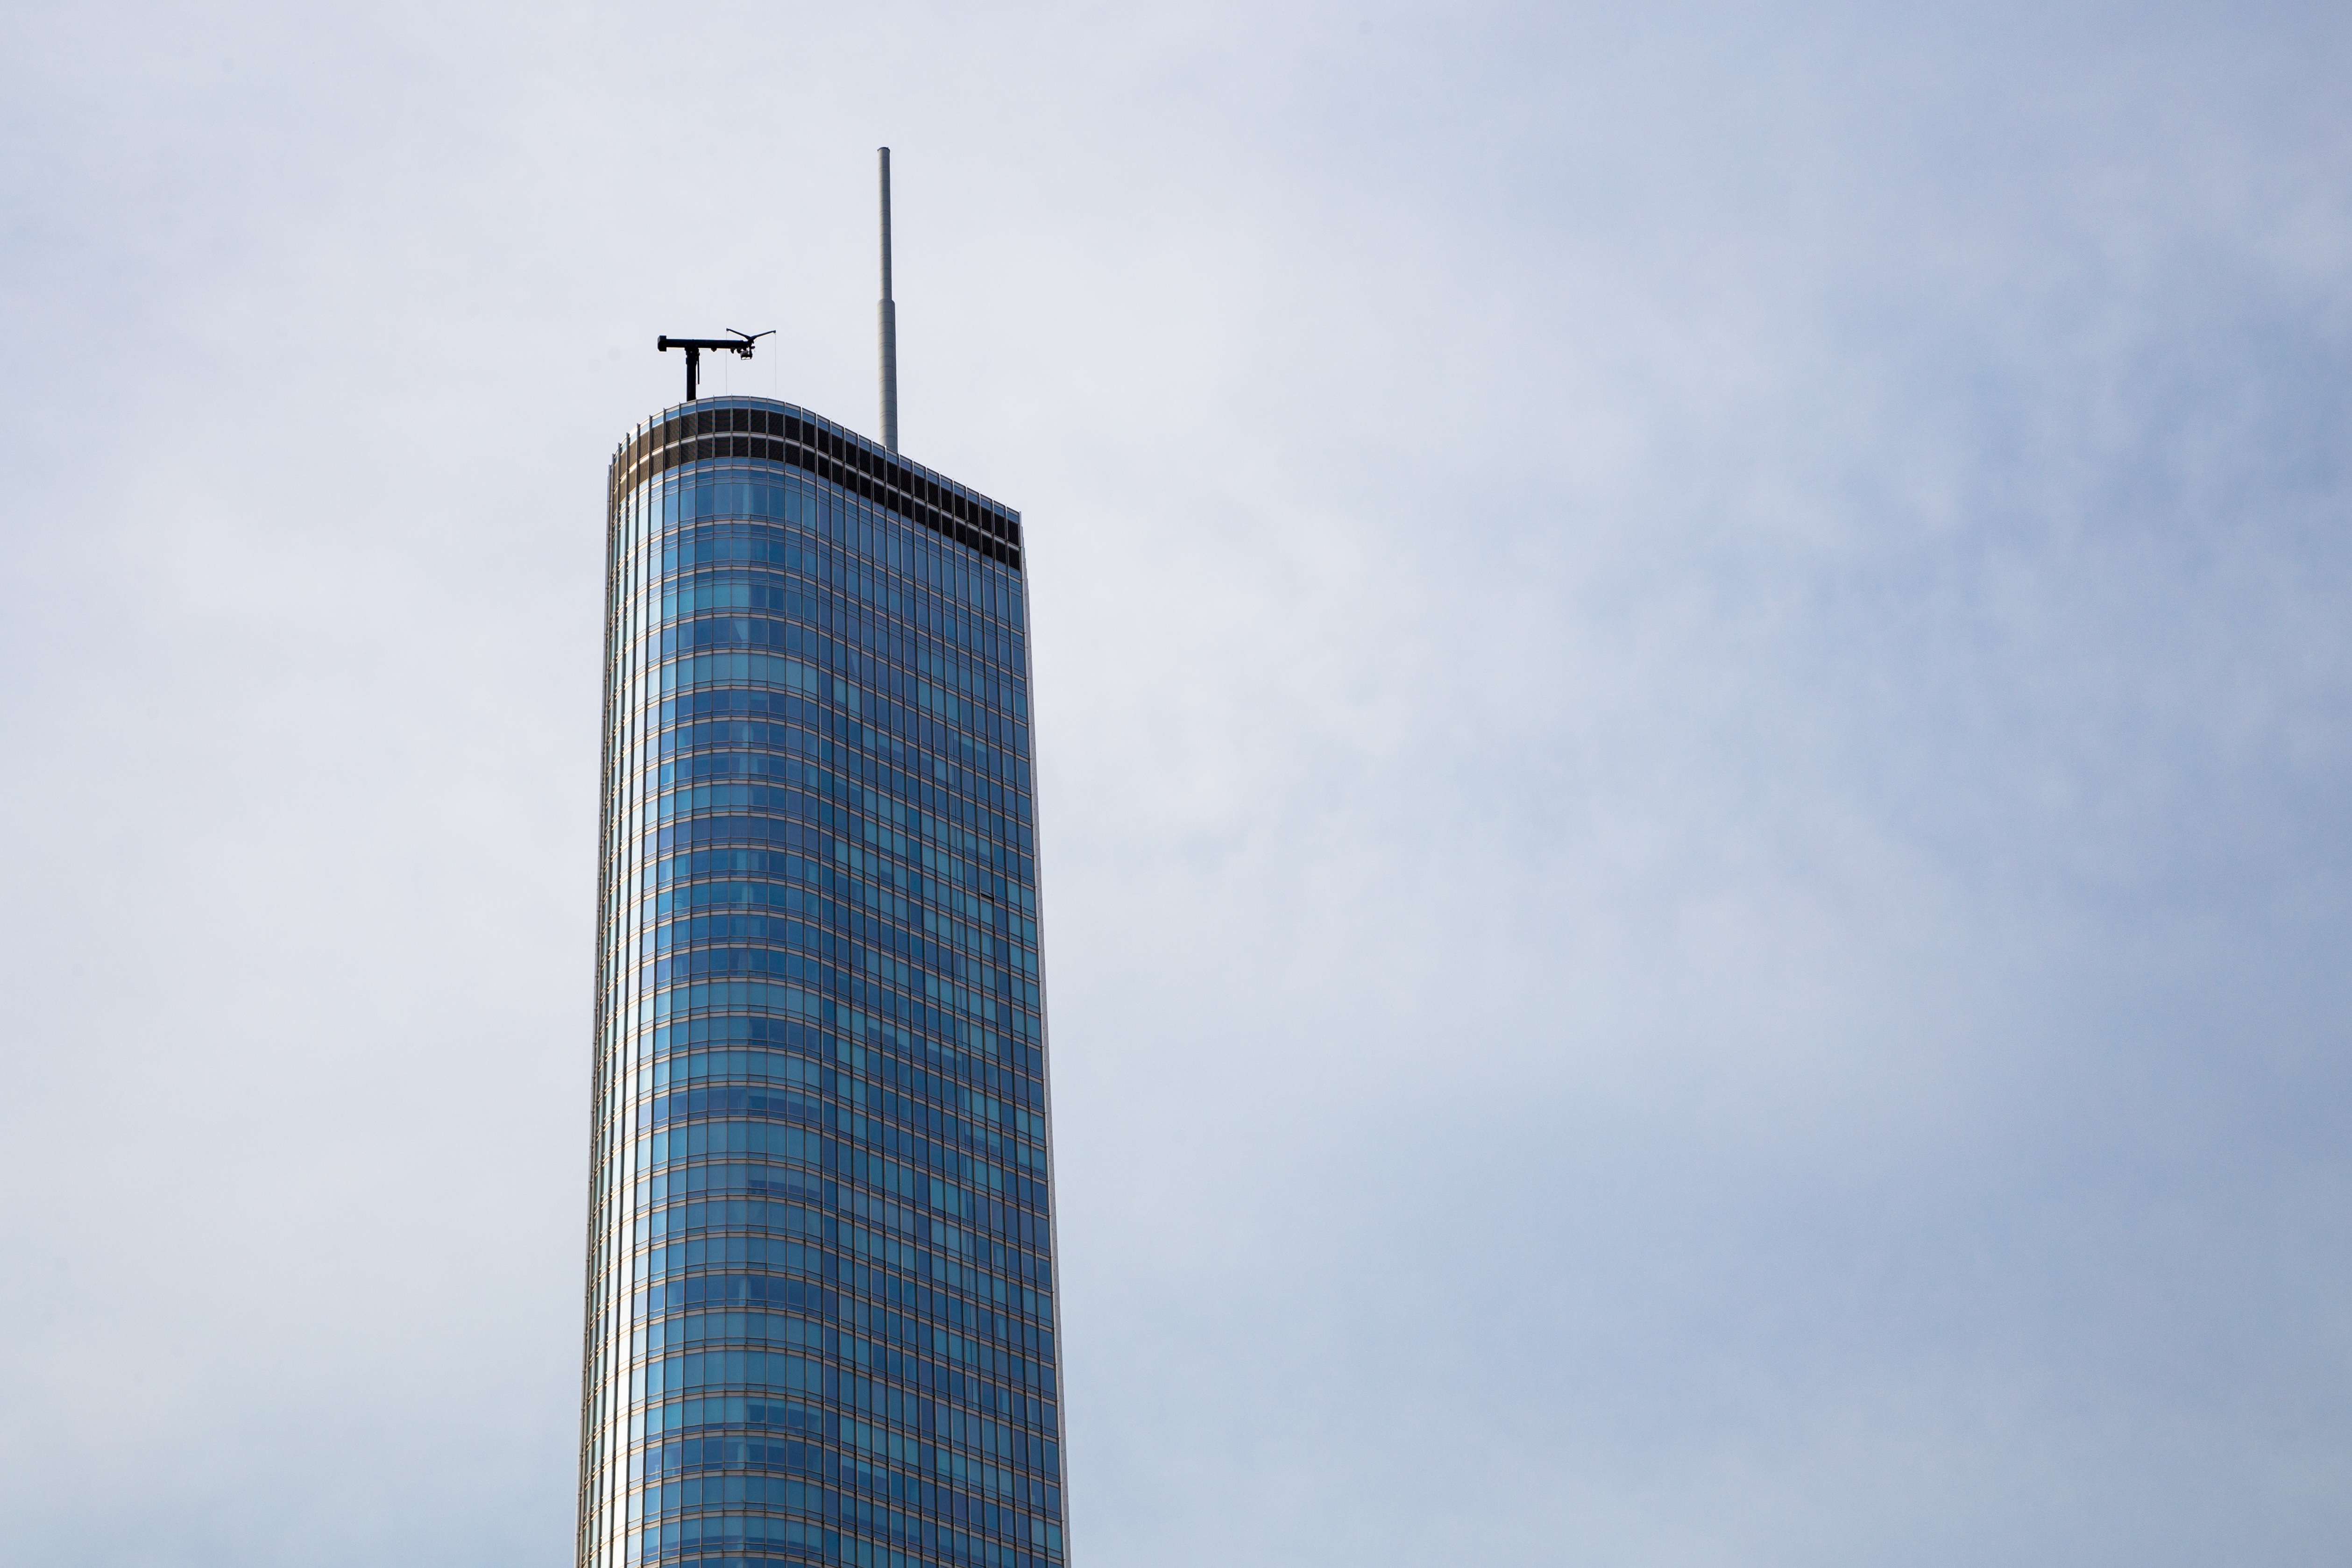
structure, sky, skyscraper, tower, mast, landmark, blue, tower block, steeple, control tower